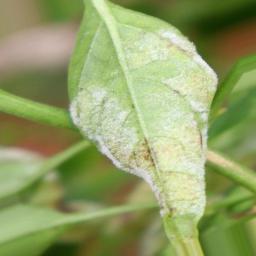
Label: powdery mildew